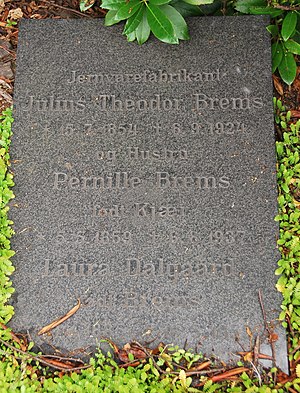
Julius Brems
Gravsten for Julius, hustru Pernille og datteren Laura Brems på Viborg Kirkegård.
Gravsten for fabrikant Julius Theodor Brems (1854-1924), hustru Pernille og datteren Laura. Placeret på Viborg Kirkegård.
Julius Theodor Brems var en dansk jernvarefabrikant og skaber af Danmarks første bilmærke, Bremsbilen.